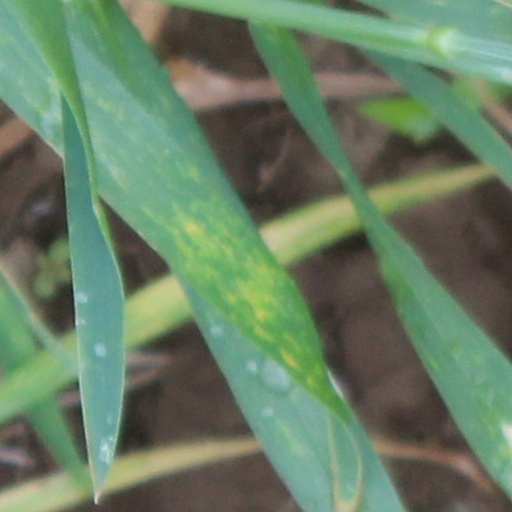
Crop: wheat